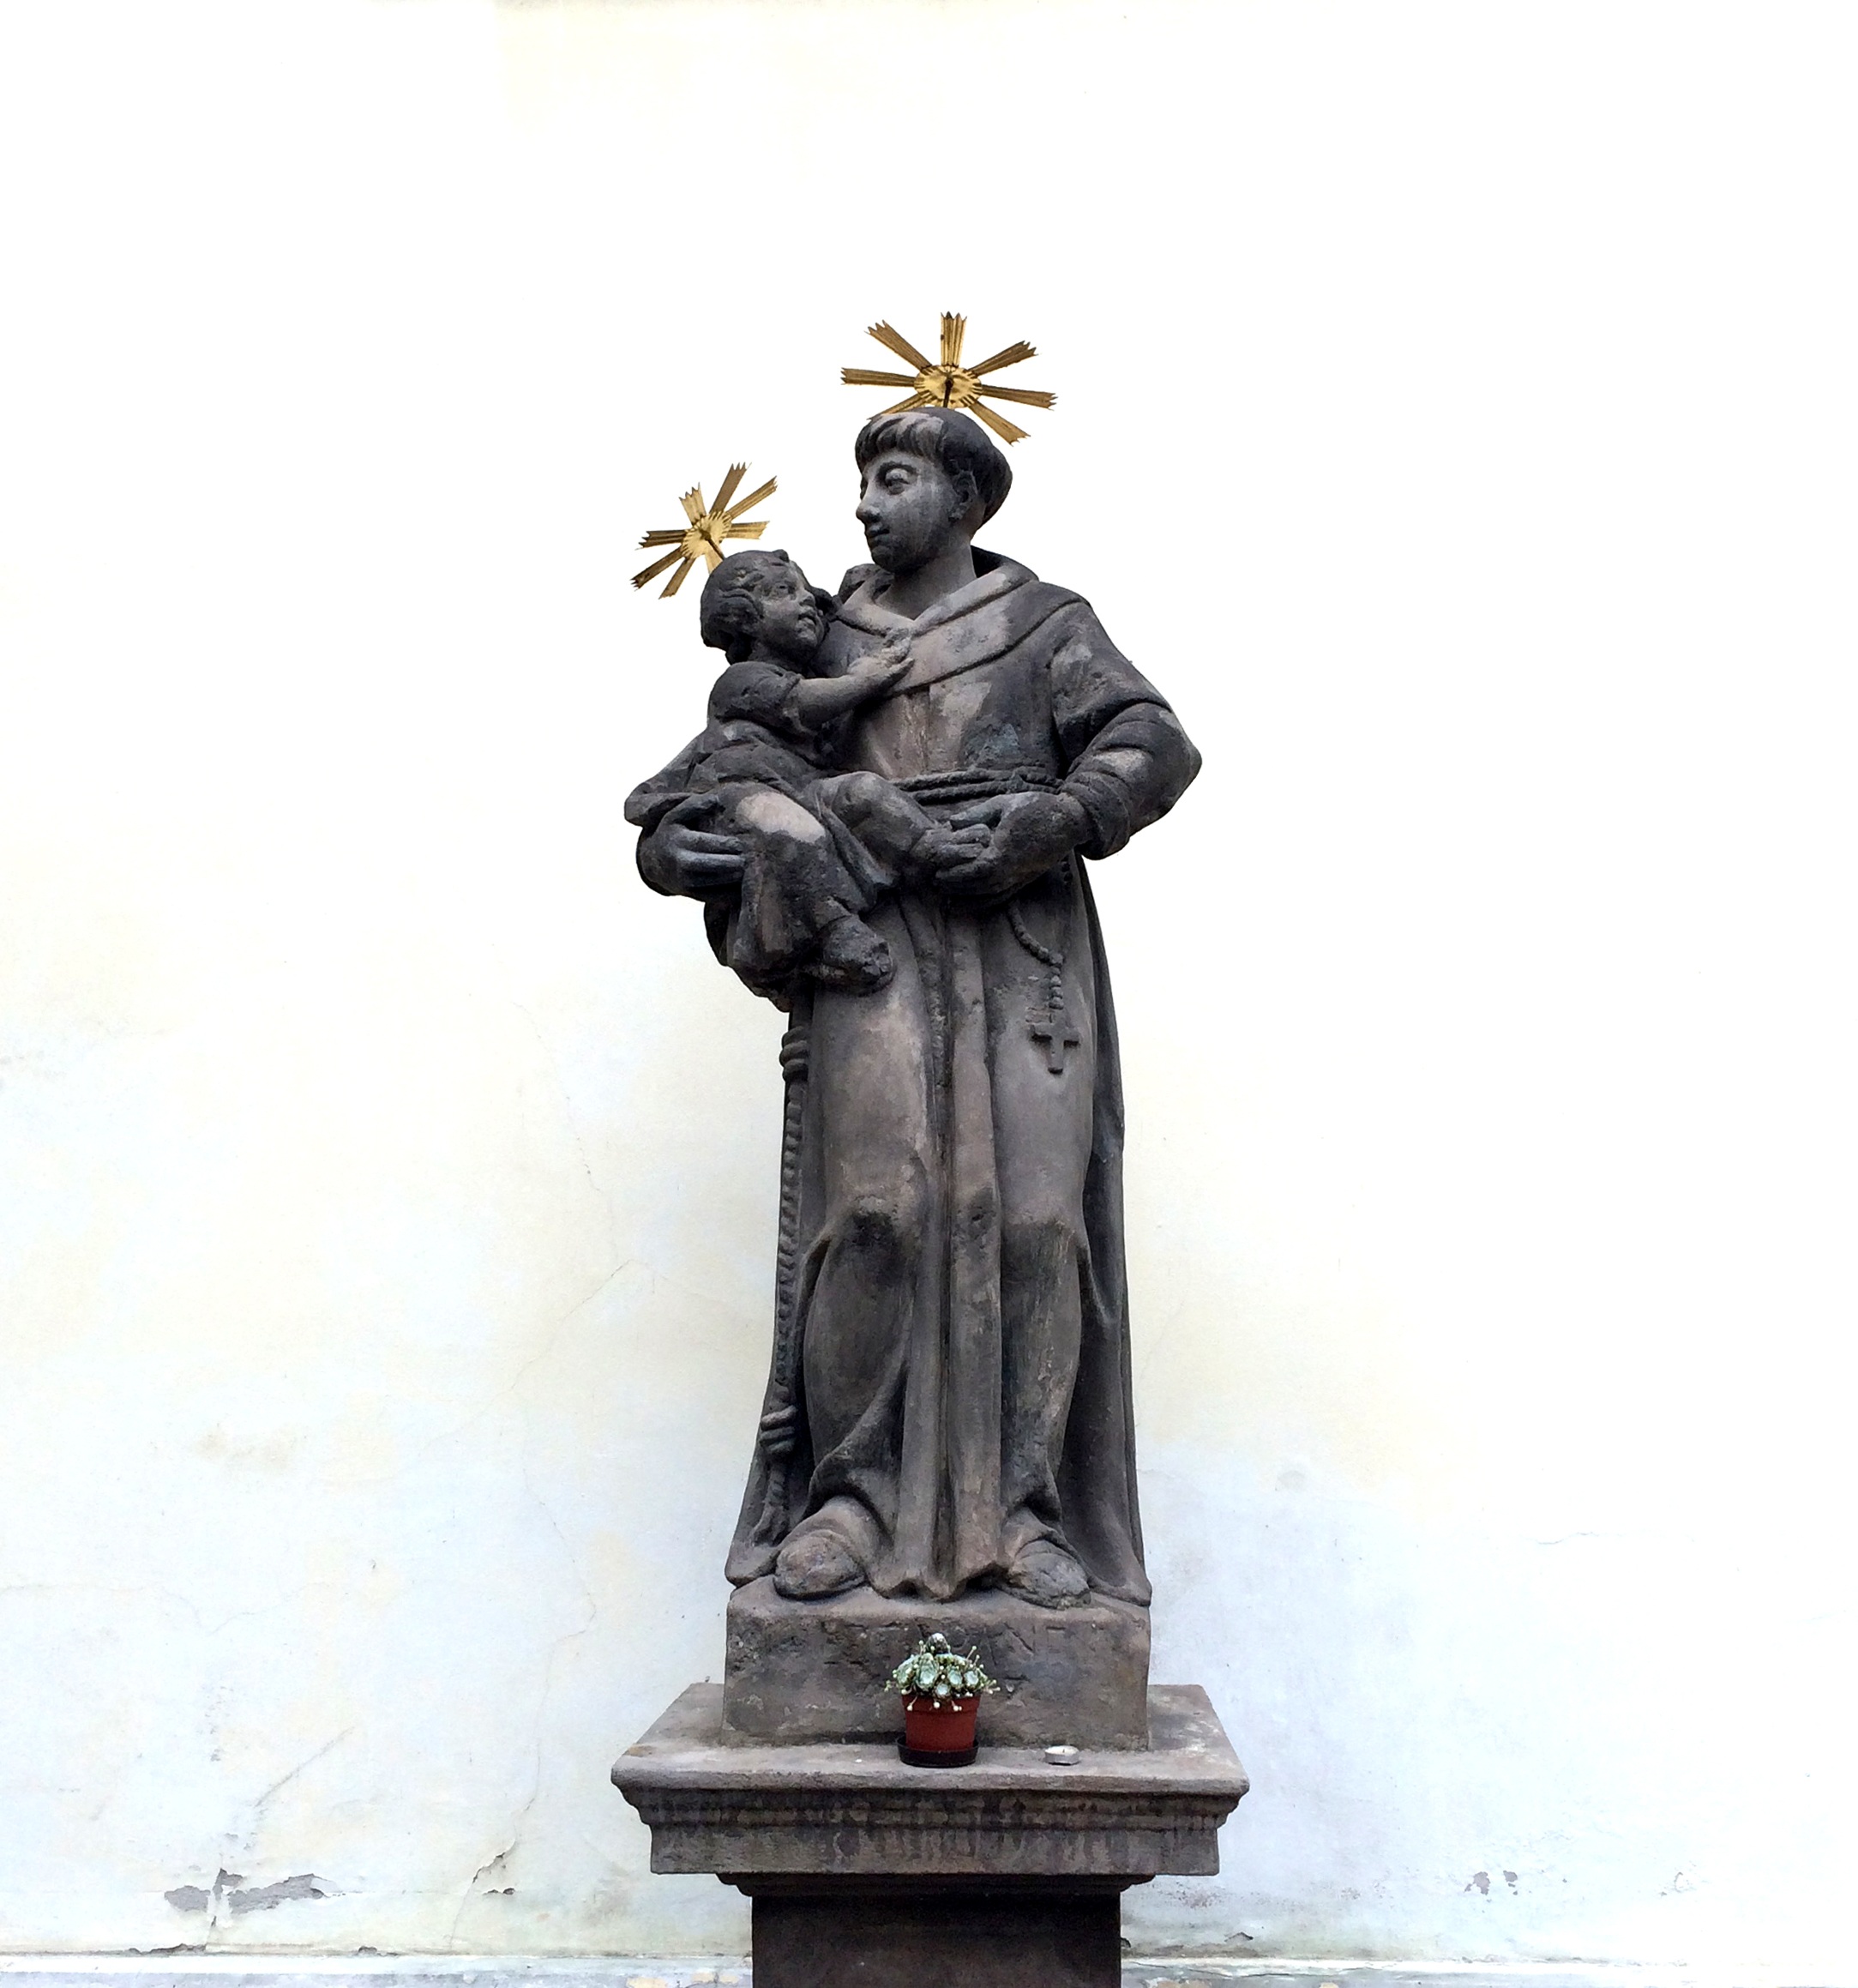
structure, city, monument, statue, metal, church, prague, old town, sculpture, christ, art, figure, figurine, bronze, holy, czech republic, baroque, bronze sculpture